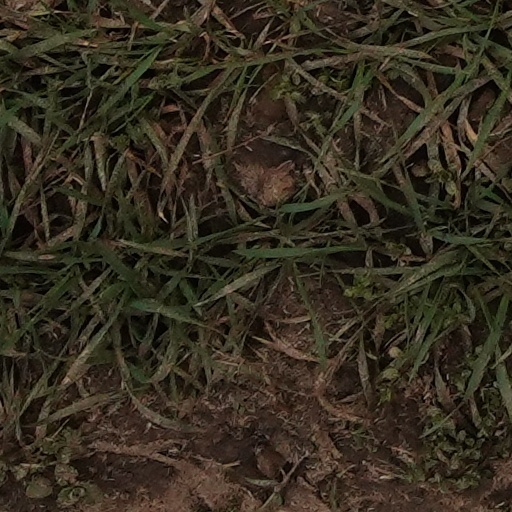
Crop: wheat